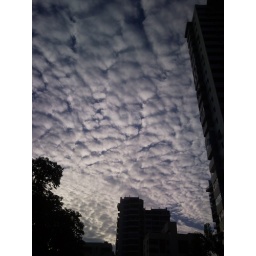
The sky carpeted by clouds